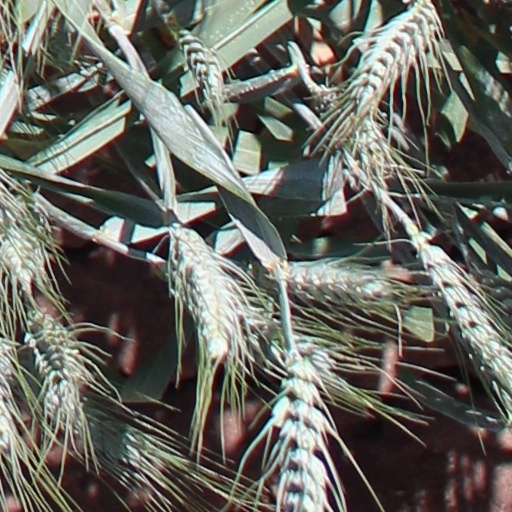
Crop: wheat